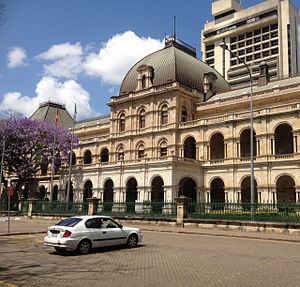
Brisbane / Regering
Parliament House, sæde for staten Queenslands parlament.
Brisbane er hovedby, største by i den australske delstat Queensland og den tredjestørste by i Australien. Brisbanes metropolområde har en befolkning på 2,3 millioner og hele den sammenvoksning af byområder, der ligger i det sydøstlige Queensland centreret omkring Brisbane, tæller mere end 3,4 millioner indbyggere. Brisbanes centrale forretningsdistrikt ligger på nordsiden af en af floden Brisbane Rivers mange bugtninger, omkring 10 km fra udmundingen i Moreton Bay. Det er samme sted, som den oprindelige europæiske bosættelse lå. Metropolområdet strækker sig i alle retninger på flodsletten fra Moreton Bay i øst til bjergkæden Great Dividing Range i vest. Byen er opdelt i flere lokalregeringsområder. City of Brisbane dækker den centrale del af byen og er Australiens mest befolkningsrige lokalregering.